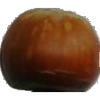
Label: Nut Forest 1